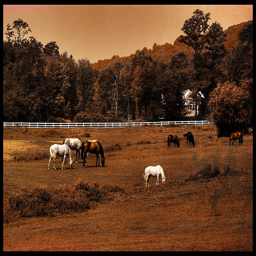
Horses are grazing in the grass behind a fence.
A group of horses standing on a grass covered field.
Horses grazing in a large brown enclosed pasture.
A group of wild horses grazing on a grassy field next to a fence.
Altered photograph of horses grazing in a field